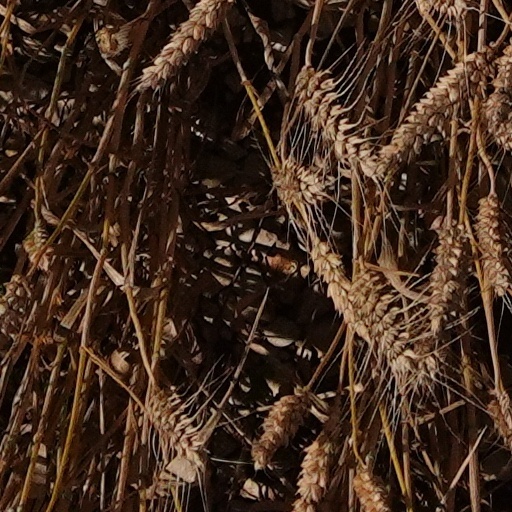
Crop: wheat